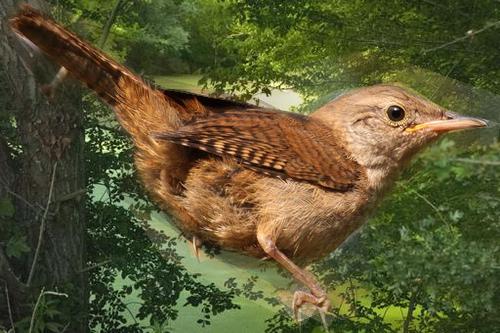
Bird species: House_Wren
Bird type: landbird
Background: land